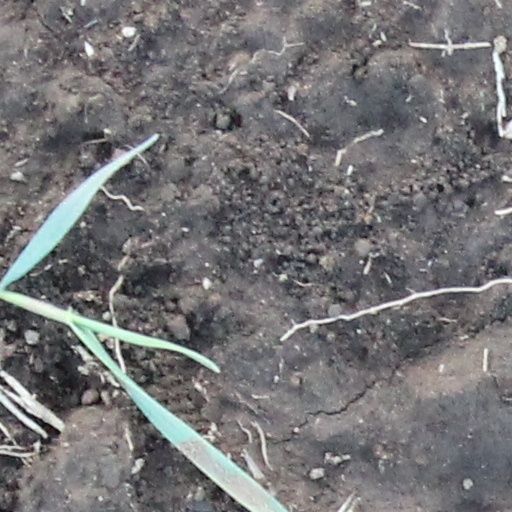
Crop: wheat